Kim Loo Sisters

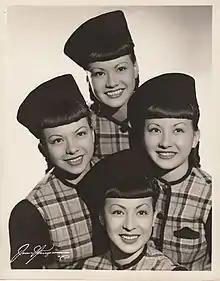
The Four Kim Loo Sisters in Hats. Photo by James Kriegsmann, Circa 1939

The sisters started out as a jazz vocal quartet in all-Chinese revues with other Chinese and Chinese-American entertainers, including Toy and Wing and Joe Wong. Their big break came when Broadway impresario George White hired them for his last Broadway musical revue, The Scandals of 1939 which opened at the Alvin Theater in New York. Other performers included comedians The Three Stooges and Ben Blue and singer Ella Logan.